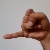
The image shows a hand gesture representing the letter 'J' in Indian Sign Language.